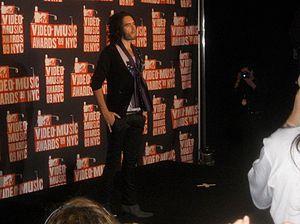
Russell Brand, né le 4 juin 1975 à Grays, dans l'Essex, est un humoriste anglais, mais aussi acteur, éditorialiste, chanteur et présentateur de télévision et de radio. Brand se fit connaître du grand public anglais en présentant le spin off du Big Brother intitulé Big Brother's Big Mouth ou en animant différentes émissions de radios et cérémonies. Il apparait aussi dans quelques films, dont la comédie romantique Sans Sarah rien ne va, Arthur, un amour de milliardaire ou encore St Trinian's : Pensionnat pour jeunes filles rebelles et Histoires enchantées de Disney. Brand est de plus connu pour les nombreuses controverses qui l'entourent dans les médias britanniques, qui lui valurent en outre son éviction de la BBC.